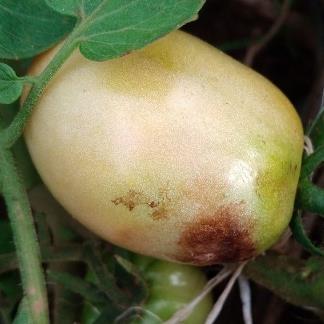
Crop: Tomato
Condition: tomato-late-blight-d